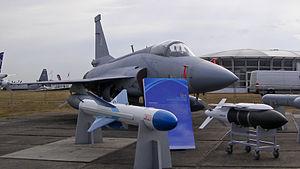
Désigné par l'OTAN CSS-N-8 Saccade, le C-802 est la version d'exportation du missile anti-navire chinois C801. Dévoilé pour la première fois en 1989, il a été conçu par la China Haiying Electro-Mechanical Technology Academy, aussi connue sous le nom de 3ᵉ académie. Il peut être tiré depuis une grande variété de plateformes, qu'elles soient aériennes, de surface ou terrestres. Les sous-marins sont également en mesure de l'employer.
La Marine de la république islamique d'Iran est la marine de guerre de l'Iran.